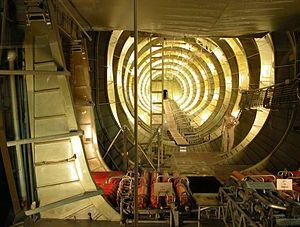
Le Hughes H-4 Hercules est un hydravion à coque surdimensionné construit aux États-Unis au milieu des années 1940. Avec 97,54 mètres, c'est le second plus grand avion du monde en termes d'envergure après le Stratolaunch, mais il reste le premier en termes de hauteur. L'Antonov 225 et l'Airbus A380 le surpassent en masse et en longueur. C'est également l'avion le plus célèbre de Hughes Aircraft. Presque entièrement en bois, il fut baptisé « Spruce Goose » par ses critiques, terme détesté par Howard Hughes.